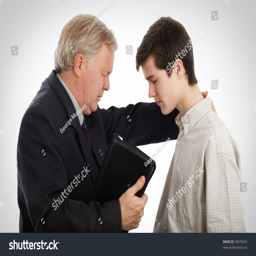
pastor leading a young man in prayer to receive faith in builder